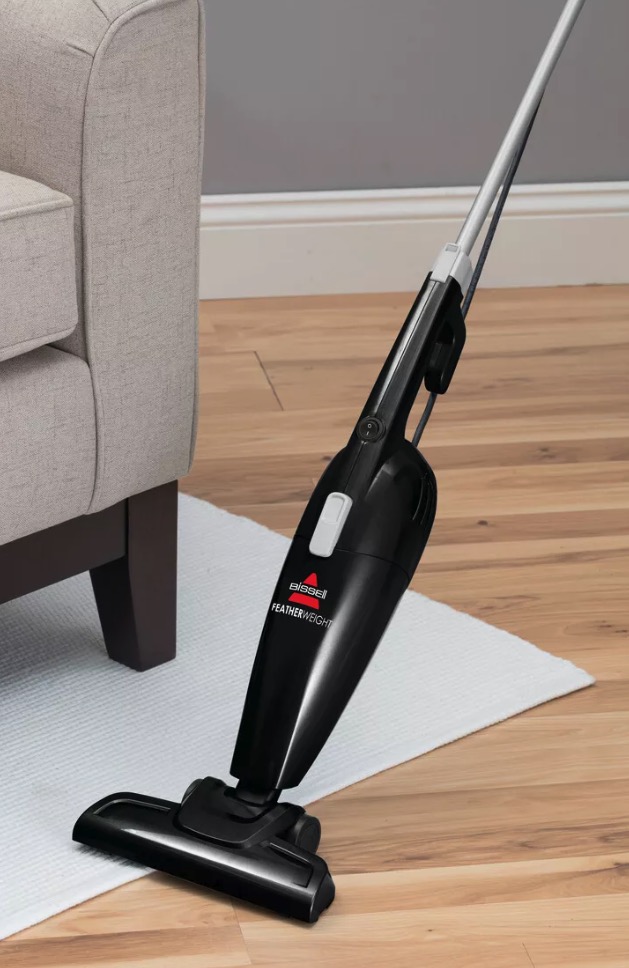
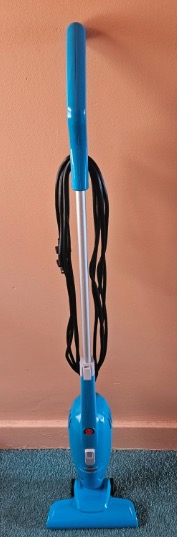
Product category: items_vacuum
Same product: no